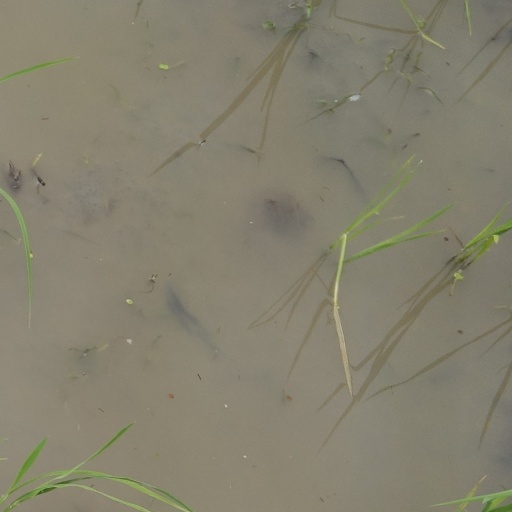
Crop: rice